Viennese whirls

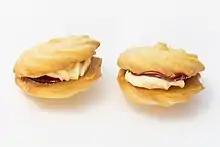
Viennese whirls with a creme filling and raspberry purée, made by Mr Kipling

Viennese whirls are a British biscuit consisting of soft shortbread cakes piped into a whirl shape, said to be inspired by Austrian pastries, which share the name Spritzgebäck and come in various shapes with different fillings and decorations. Examples are Linzer Stangerl or Linzer Kipferl, which are named after the Austrian city of Linz.